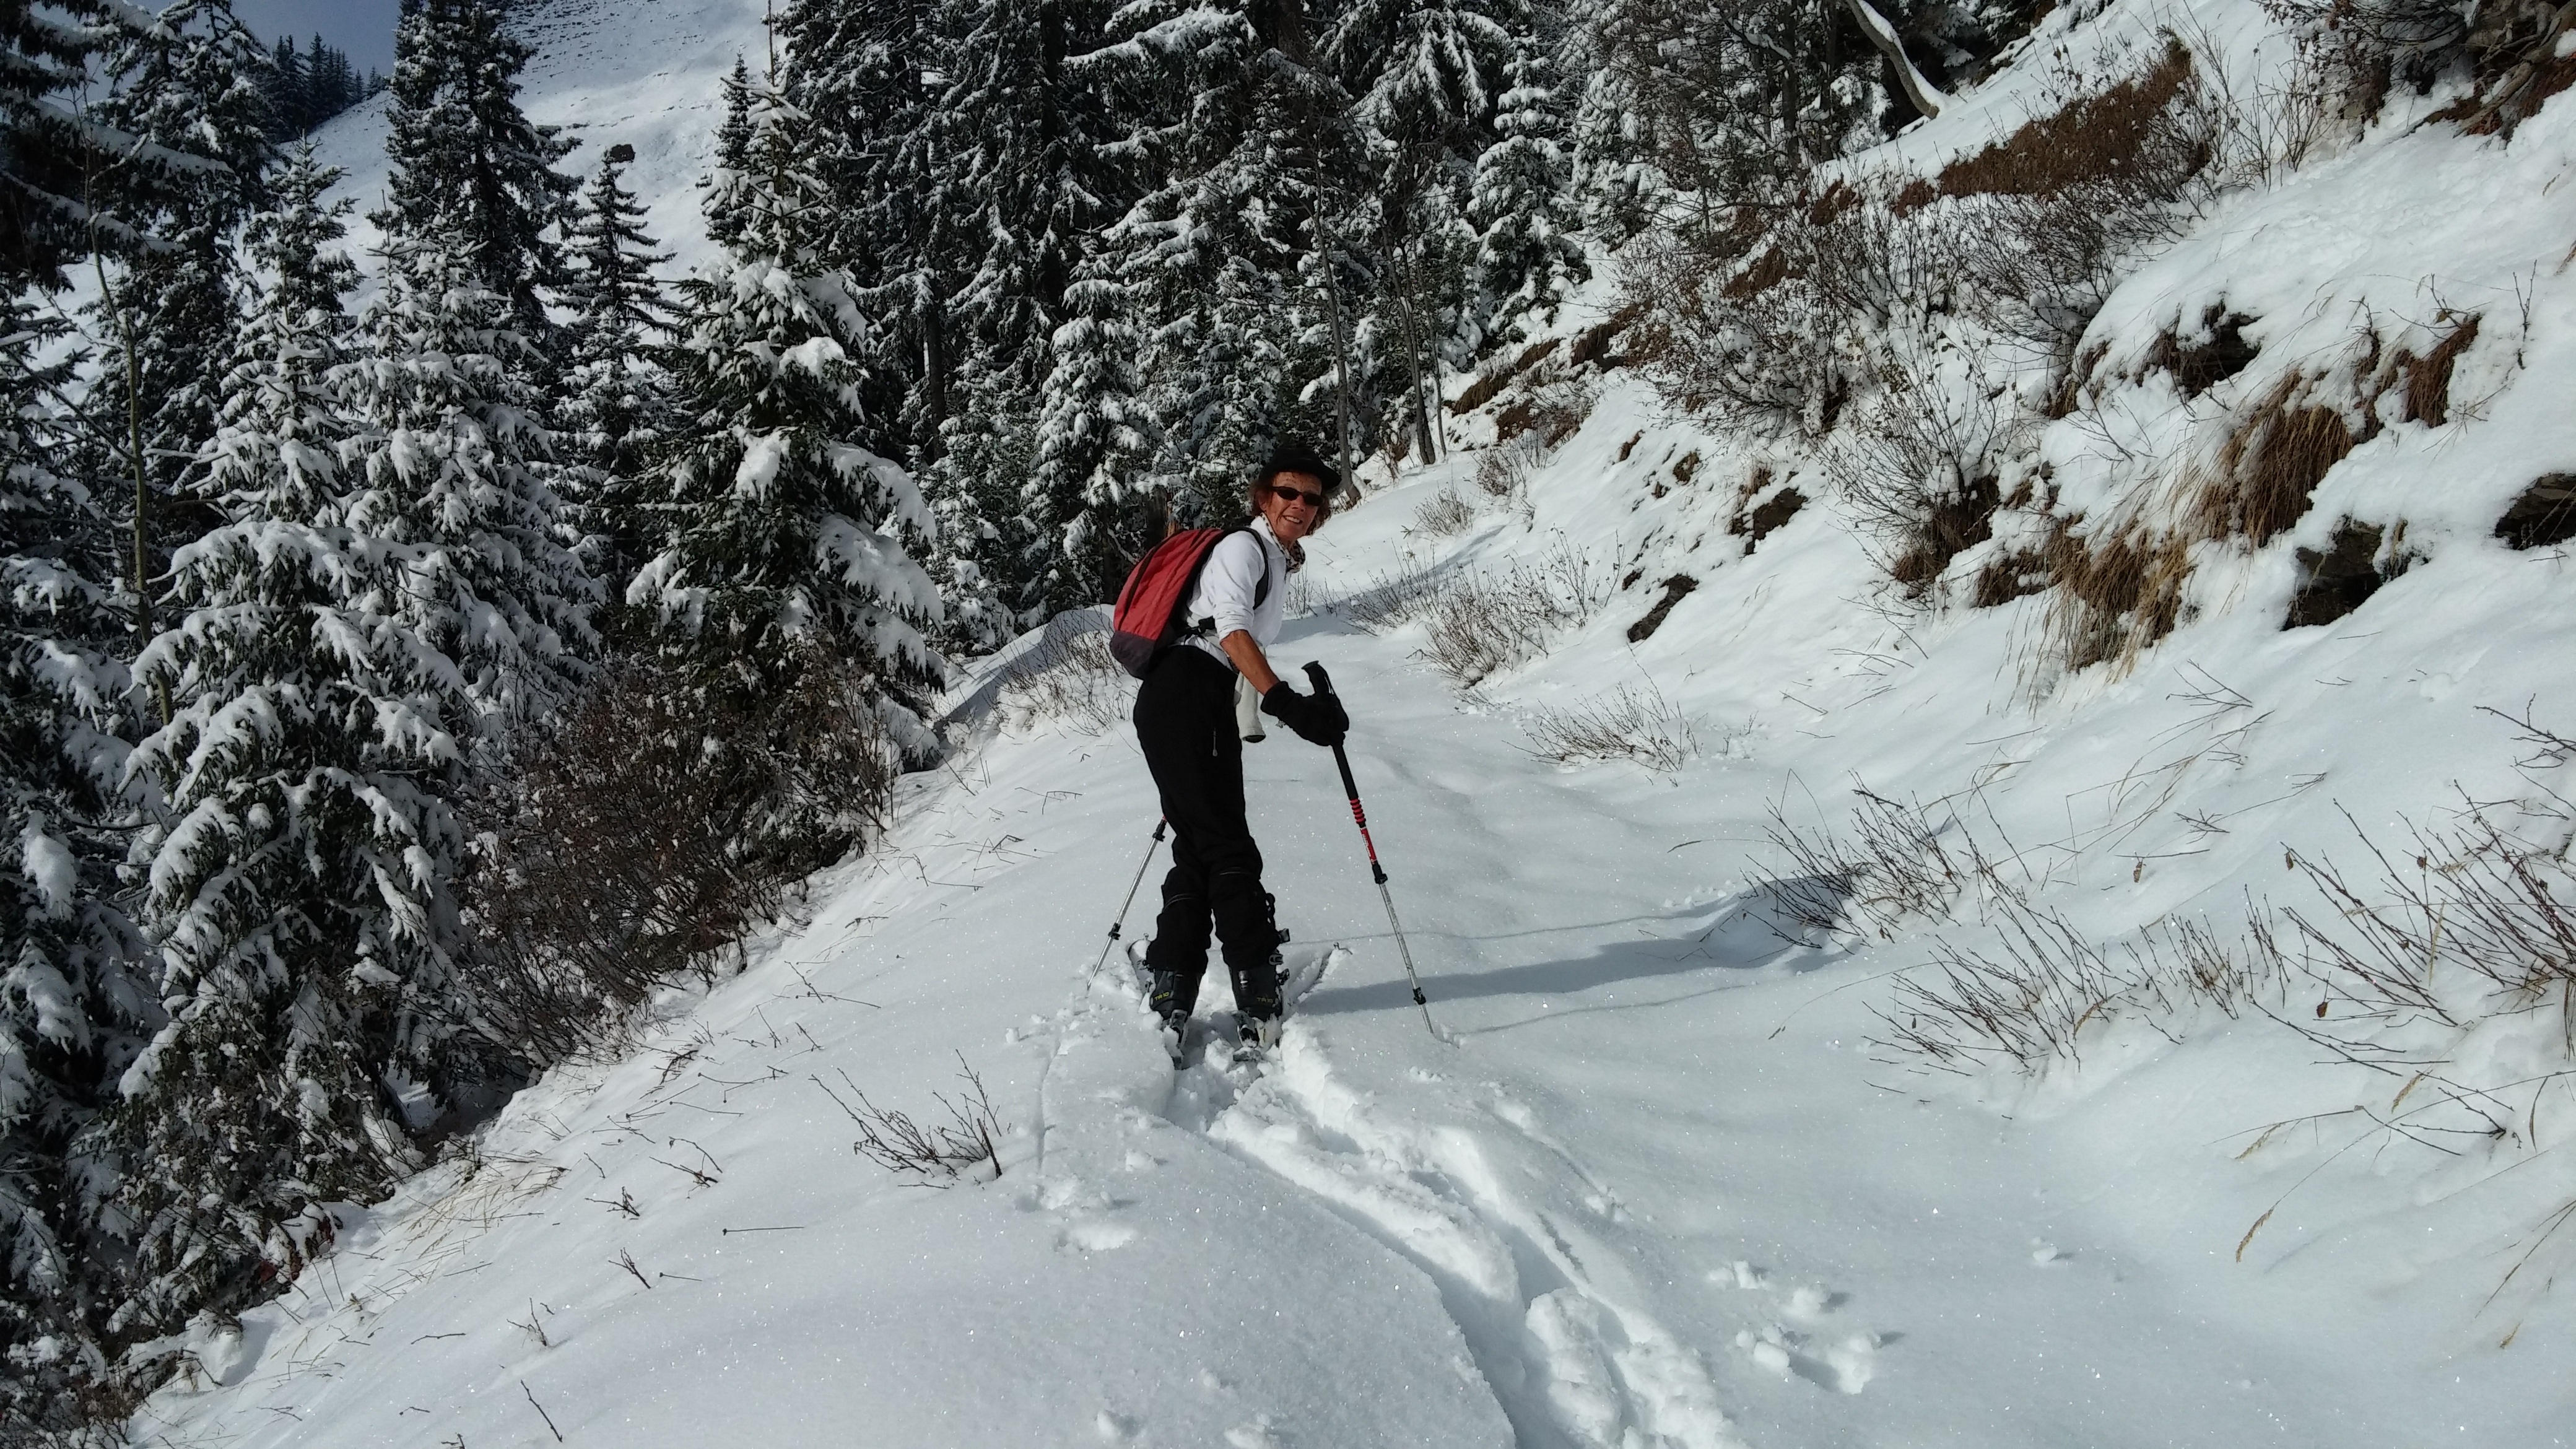
mountain, snow, winter, recreation, snowshoe, skiing, ridge, winter sport, sports, ski, footwear, piste, ski touring, nordic skiing, ski mountaineering, aravis, ski equipment, outdoor recreation, geological phenomenon, telemark skiing